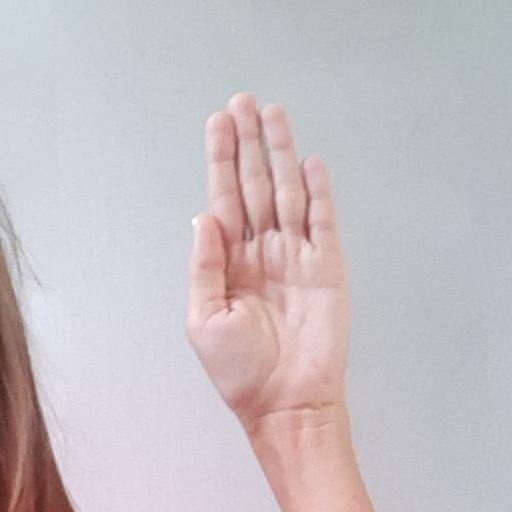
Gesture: stop